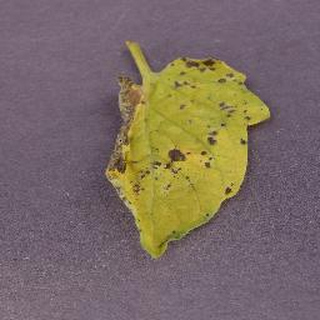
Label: tomato_septoria_leaf_spot